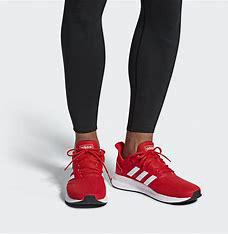
Brand: Adidas
Model: Runfalcon 5